Rathvon M. Tompkins

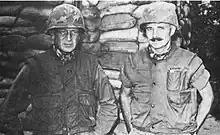
Tompkins and David E. Lownds (26th Marine Regiment) at Khe Sanh Combat Base.

PAVN commander General Võ Nguyên Giáp ordered the capture of the base at the end of January 1968, and the Khe Sanh base was quickly encircled. PAVN troops tried to penetrate the base, but every attack was repelled. The only possible way to bring in reinforcements and supplies was by air. PAVN sappers penetrated the perimeter at night to place mines and traps in the target zone. Marine combat engineers were tasked every morning with the cleaning of the zone. Moreover, the weather was very bad, and the northeast monsoon hit the whole Khe Sanh Valley. Despite all these factors, Tompkins did not hesitate to make daily inspection trips of the frontline units, even the most isolated ones, which provided him first-hand knowledge of the tactical situation in the area.